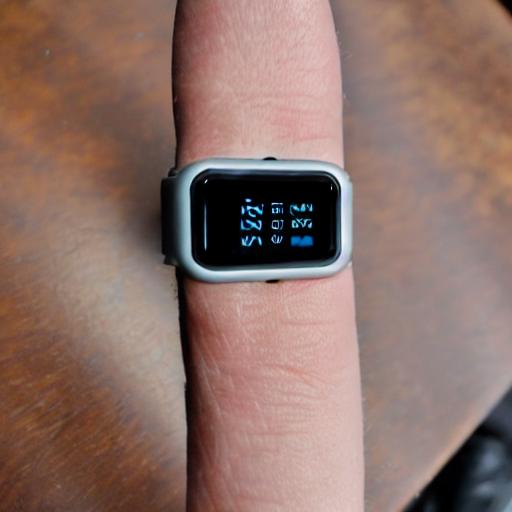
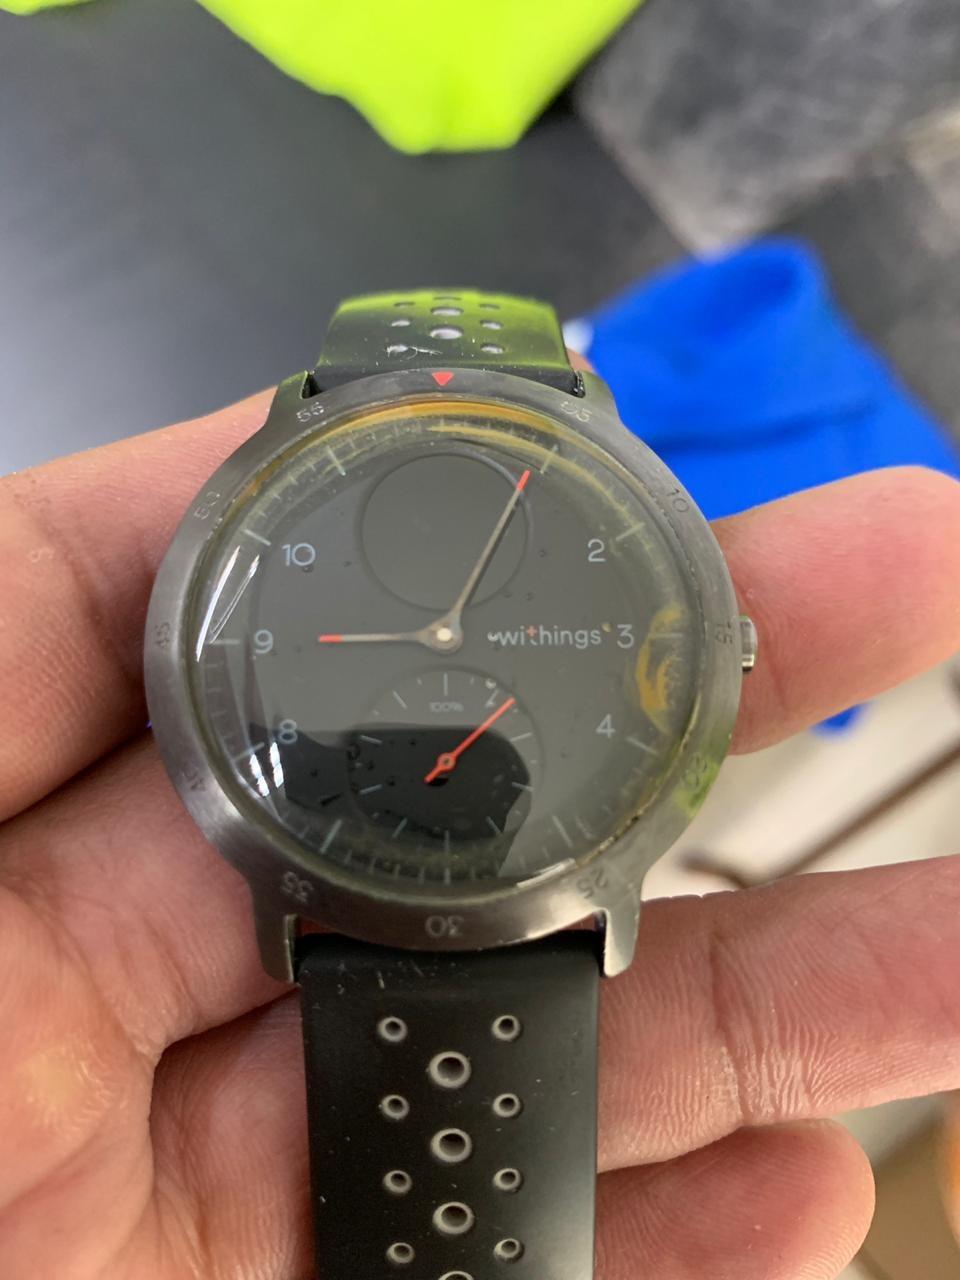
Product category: smartwatch
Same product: no